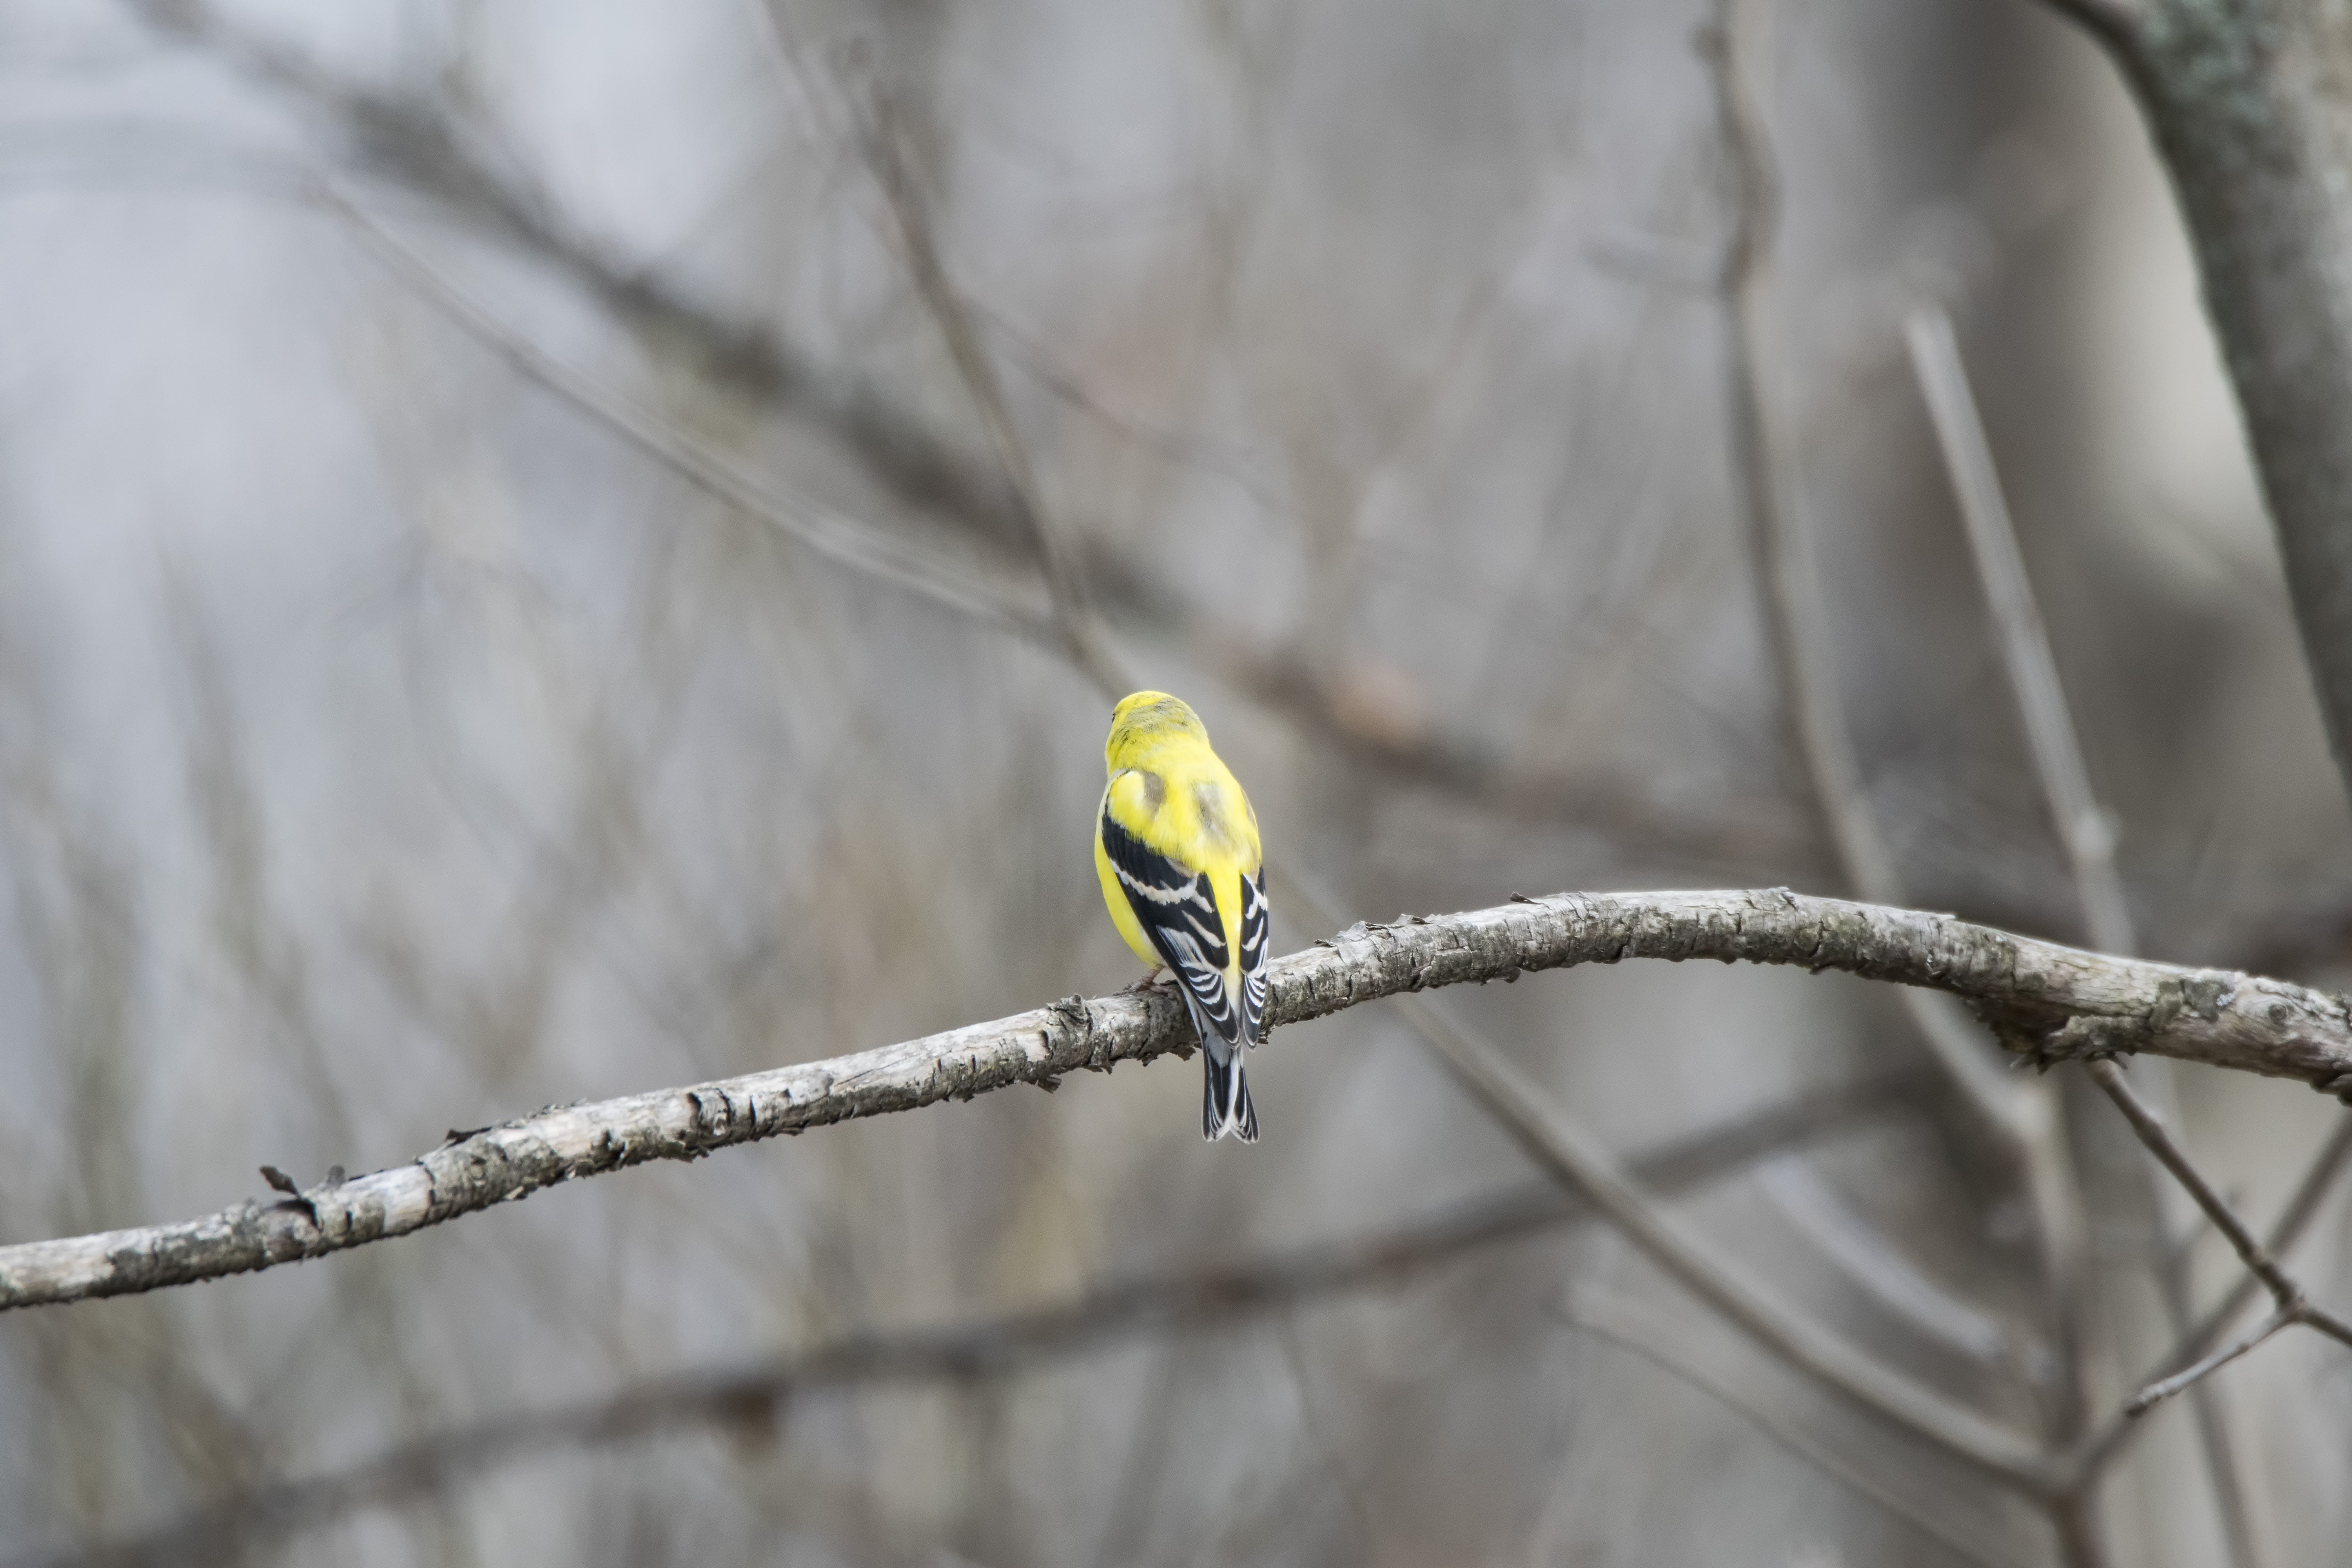
nature, branch, bird, wing, leaf, wildlife, insect, fauna, invertebrate, twig, close up, american, canada, jaune, quebec, goldfinch, sherbrooke, oiseau, chardonneret, macro photography, perching bird